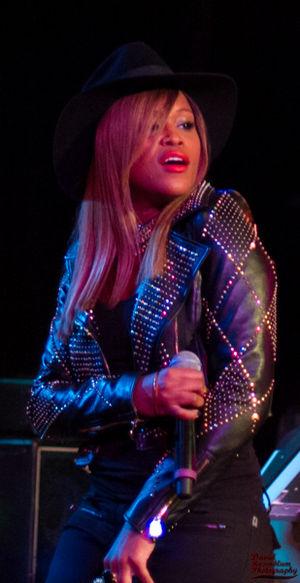
Eve Jihan Jeffers-Cooper, née le 10 novembre 1978 à Philadelphie en Pennsylvanie, est une rappeuse et actrice américaine. En 2002, elle est récompensée d'un Grammy Award dans la catégorie de « meilleure collaboration au rap/chant » pour la chanson Let Me Blow Ya Mind, aux côtés de la chanteuse américaine Gwen Stefani. Eve est classée 48ᵉ du classement des « 50 meilleures femmes dans le domaine vidéo » établi par VH1.